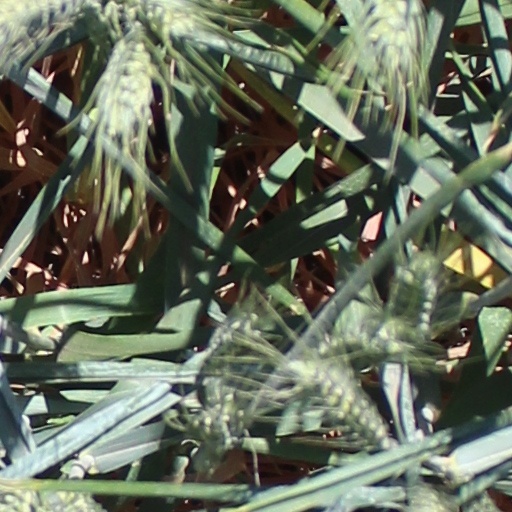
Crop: wheat